Cayman Turtle Centre

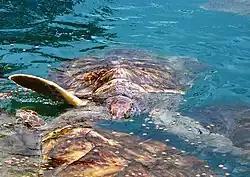
Feeding time at Cayman Turtle Centre

The centre is 23 acres and featured predators, birds, caiman, and other creatures in addition to turtles.